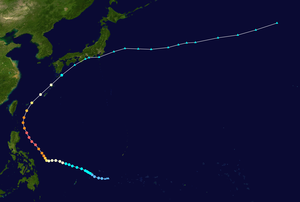
La saison cyclonique 2011 n'a pas de date spécifique de début ou de fin selon la définition de l'Organisation météorologique mondiale. Cependant, les cyclones dans ce bassin montrent un double pic d'activité en mai et en novembre.